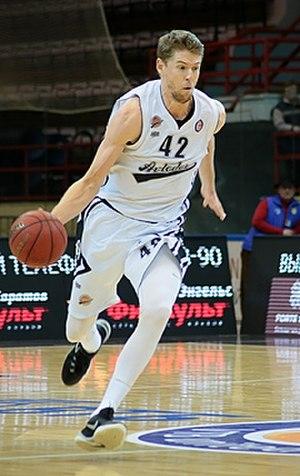
Travis Peterson, né le 18 mai 1985, à Glendale, en Arizona, est un joueur américain de basket-ball. Il évolue au poste de pivot.